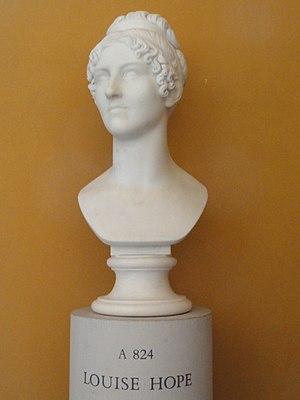
Louisa de la Poer Beresford, femme Hope puis vicomtesse Beresford de Beresford, née vers 1783 et morte le 21 juillet 1851 à Bedgebury Park, est une aristocrate britannique.